Initial reaction force

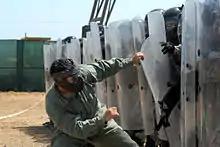
Outside Guantanamo riot squad training

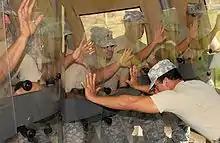
Indoors Guantanamo riot squad training

An initial reaction force (IRF), also known as an internal reaction force, or extreme reaction force (ERF) to inmates, is a type of small-scale riot squad in U.S. military prisons such as the Camp Delta detention center of Guantanamo Bay.